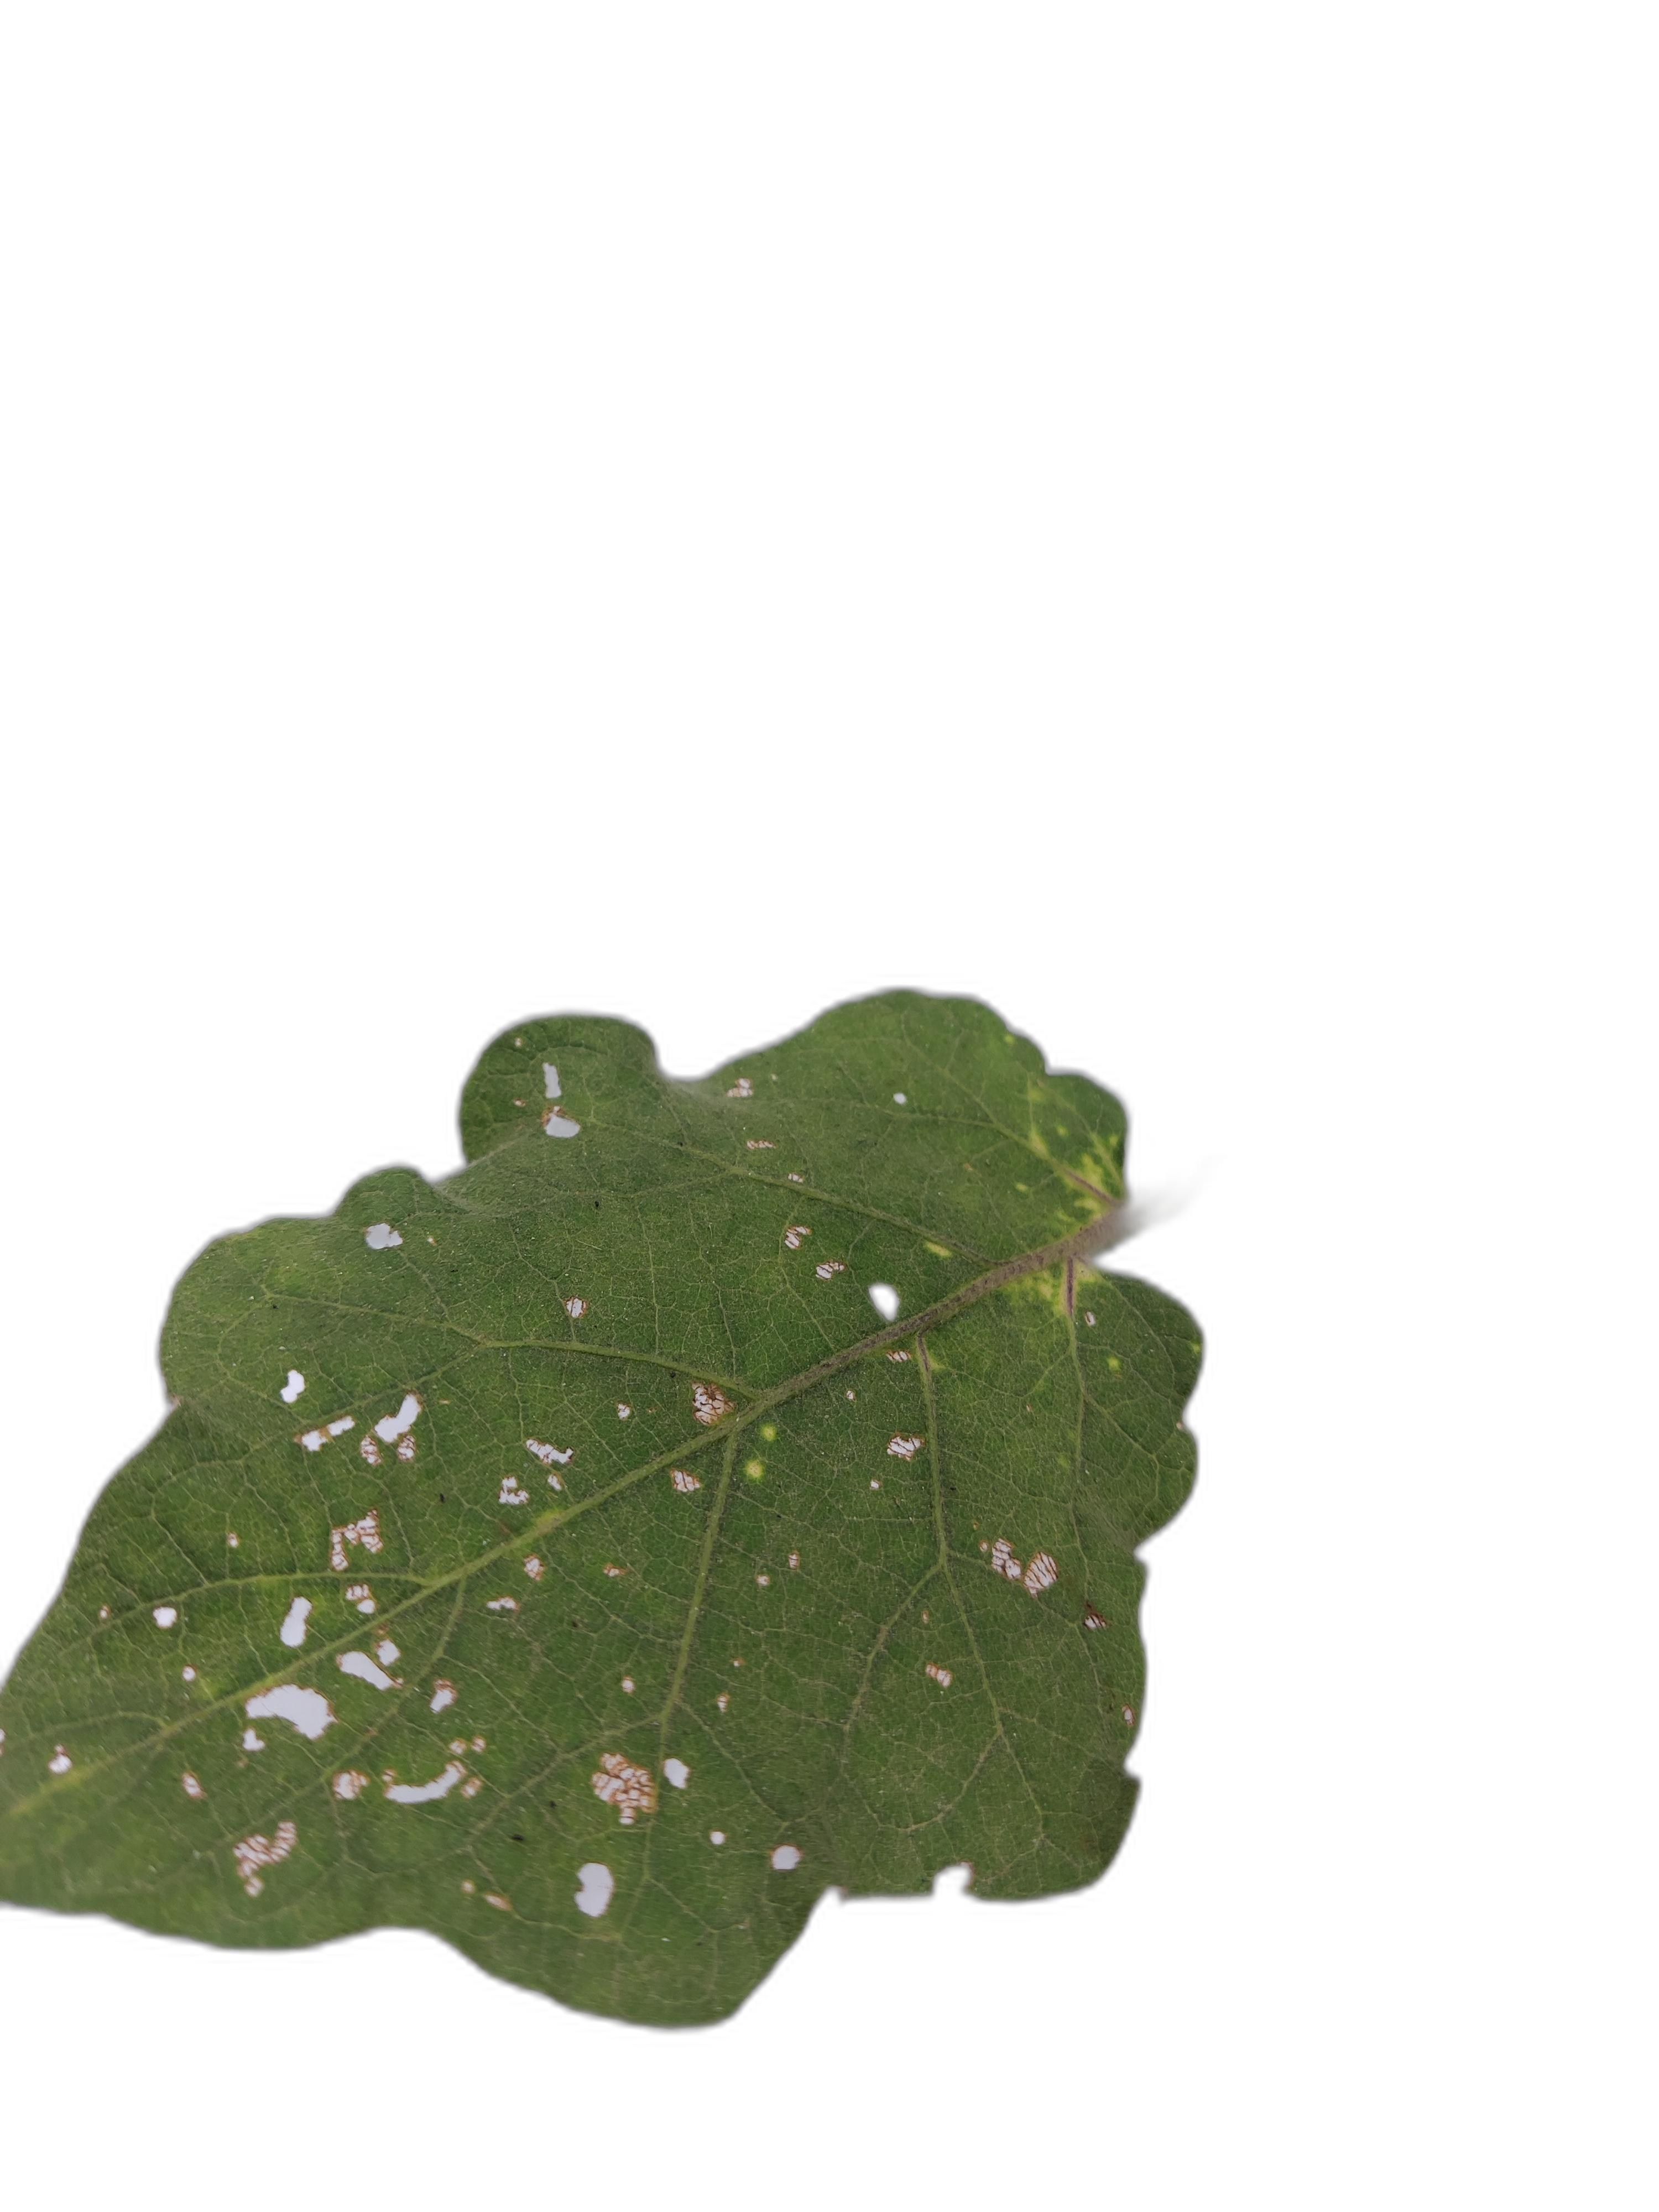
Label: Insect Pest Disease